History of the Jews in Bielsko-Biała

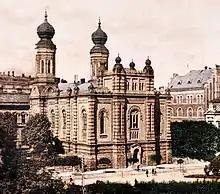
Great Liberal Synagogue in Bielsko 1881-1939

Jews in Bielsko-Biała, is a Jewish society with its headquarters in Bielsko-Biała, Poland. Nowadays, the area of its activity covers Cieszyn Silesia and western Lesser Poland, including the city of Oświęcim.